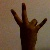
The image shows a hand gesture representing the number 7 in Indian Sign Language.